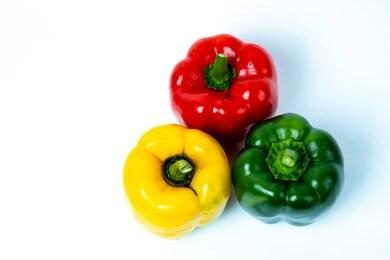
Label: capsicum